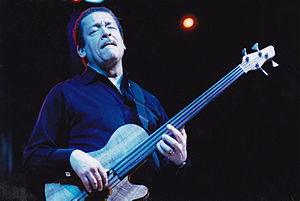
John Lee
John Gregory Lee er en amerikansk elbassist.